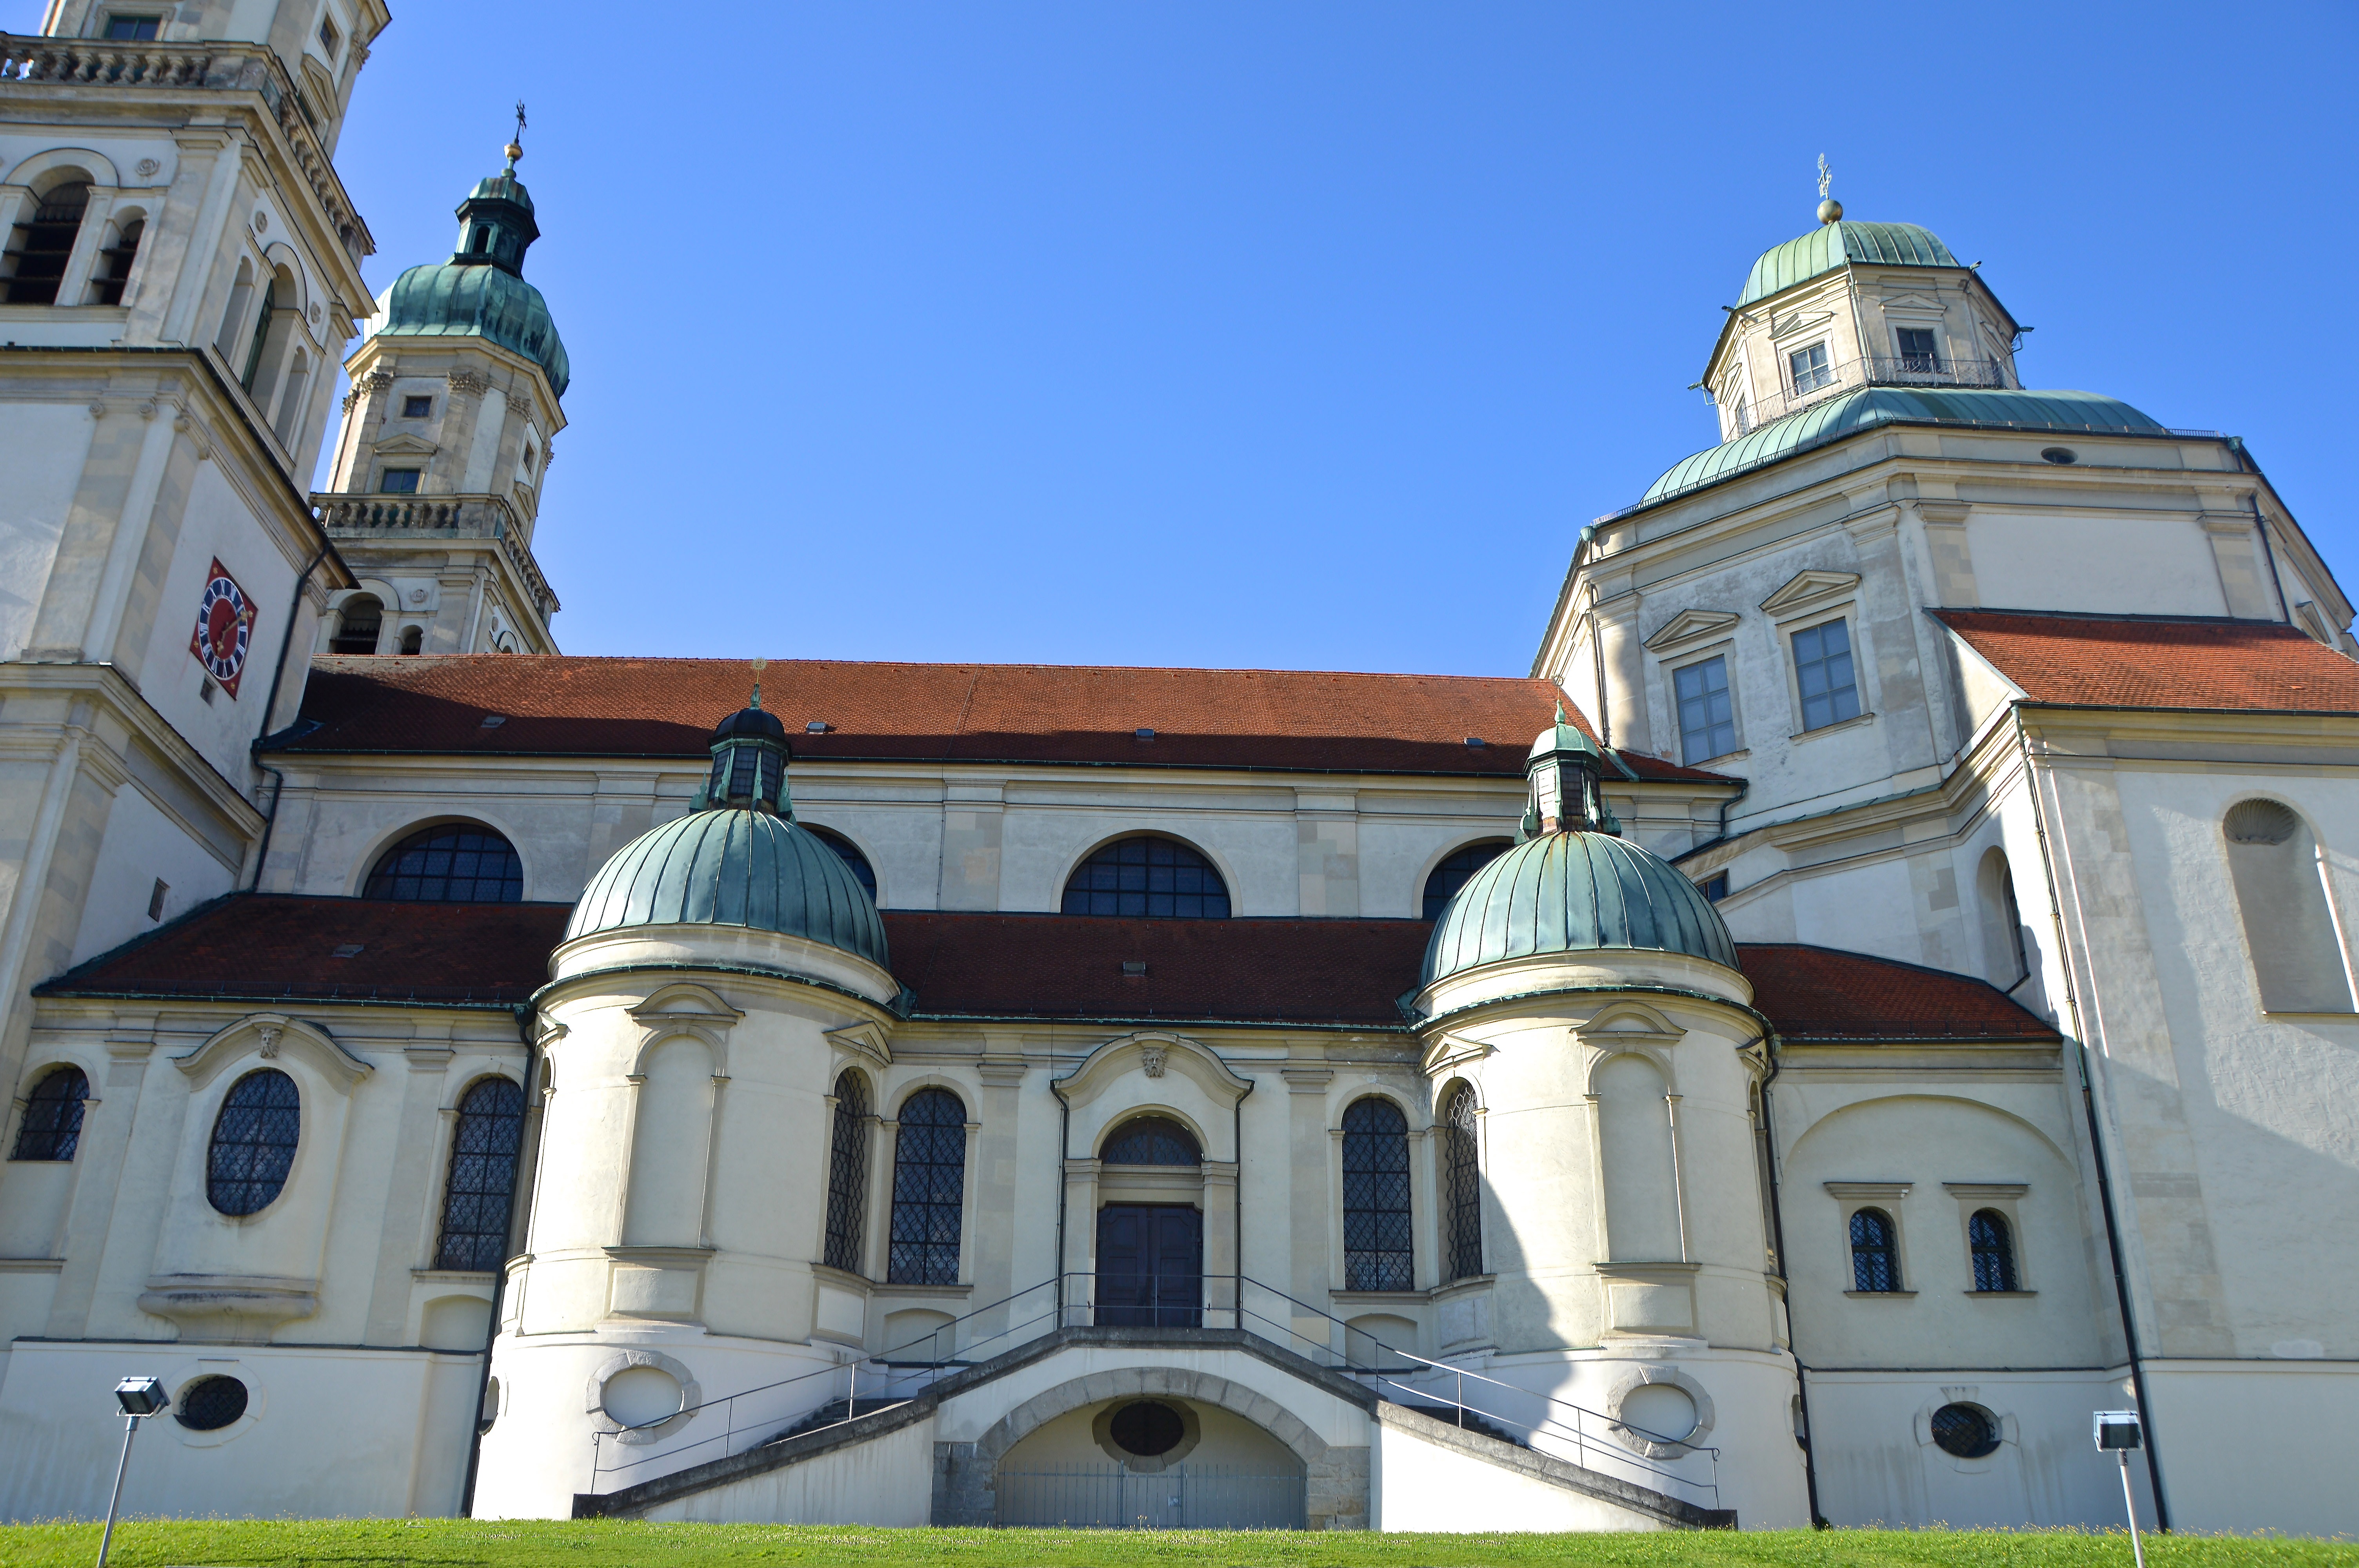
architecture, town, building, chateau, landmark, facade, residence, church, tourism, place of worship, spires, monastery, synagogue, basilica, estate, baroque, kempten, kirchplatz, double tower, st lorenz basilica